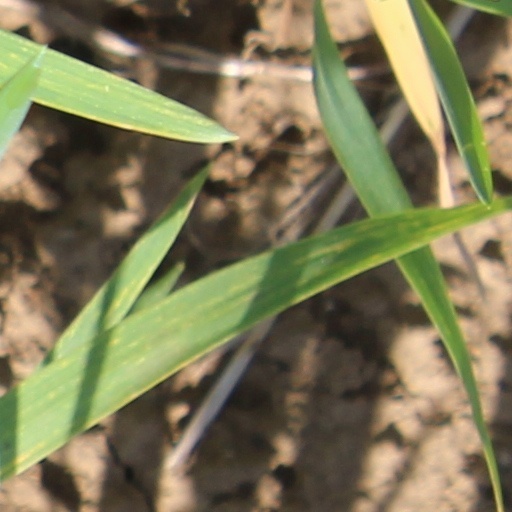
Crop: wheat